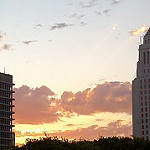
Scene: Outdoor